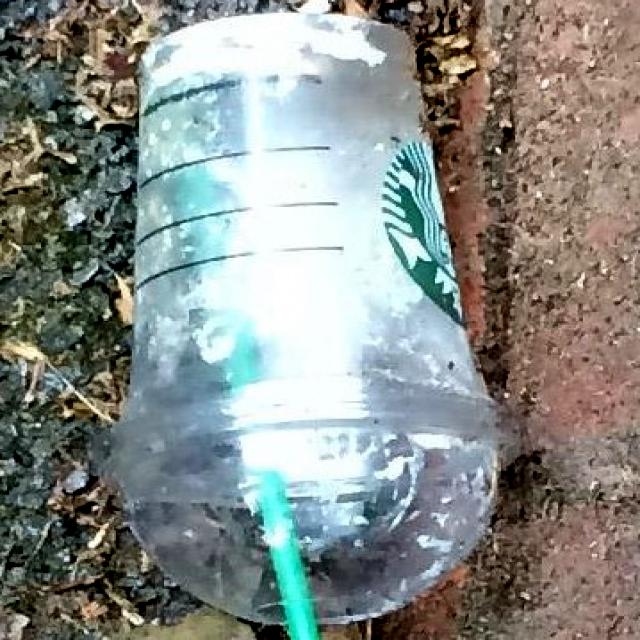
Label: Trash